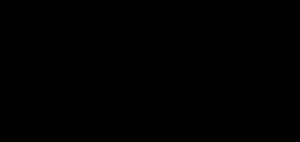
Un glucocérébroside, ou glucosylcéramide, est un cérébroside constitué d'une unité céramide liée à un résidu glucose.